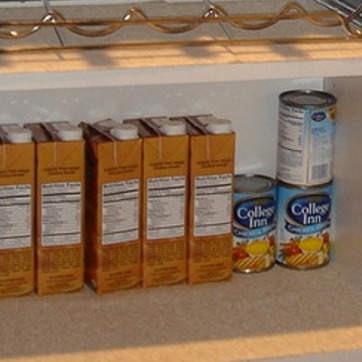
Material: paper